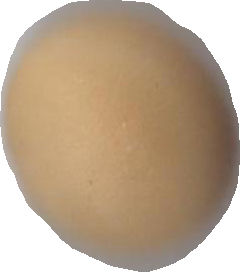
Variety: Dega